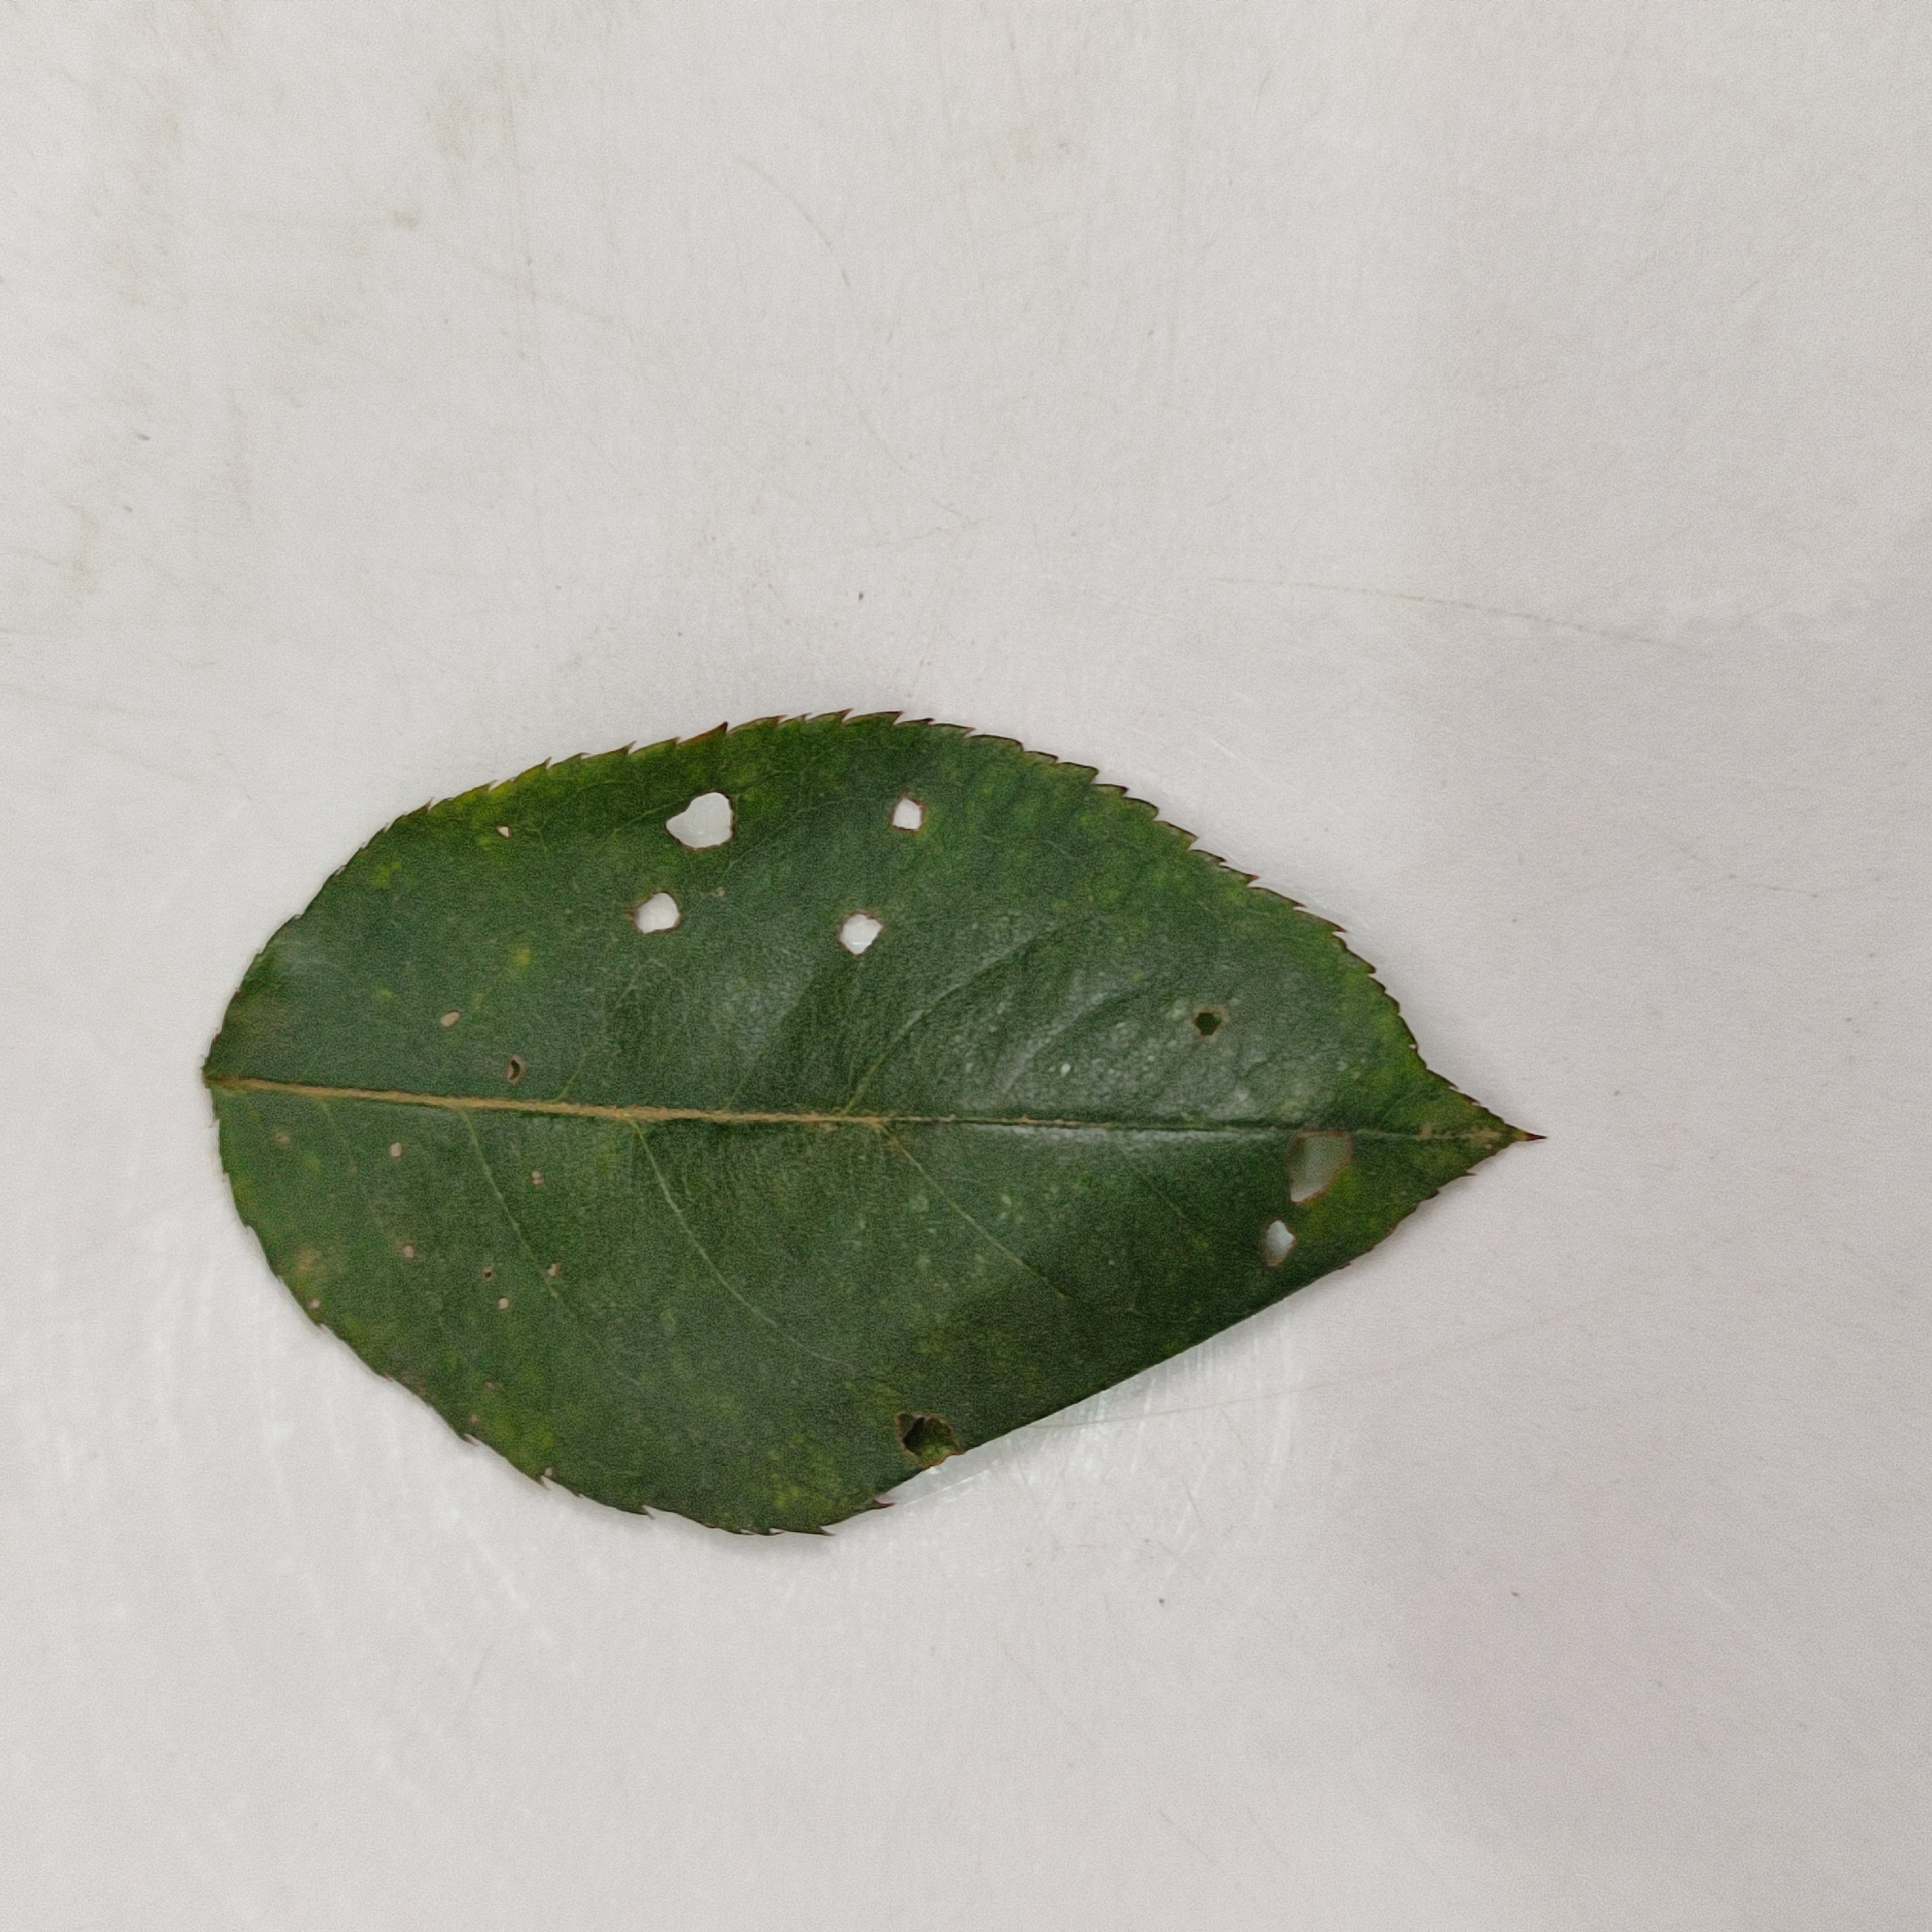
Label: Insect Hole